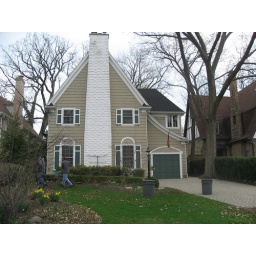
to the right of the house right of the home alone house (it was blue in the movie)